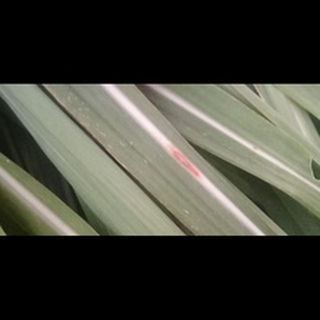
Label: sugarcane_red_rot